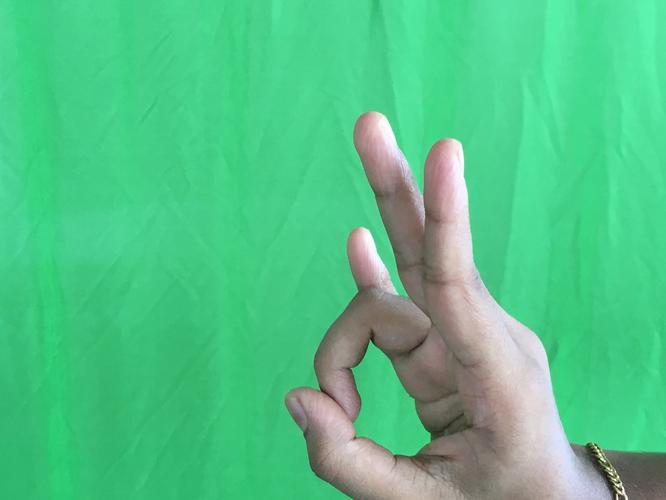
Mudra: Mayura
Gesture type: single_hand